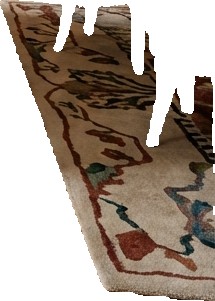
Surface category: rug